11 High Street, Llandaff

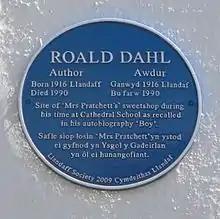
The blue plaque states it was the site of "Mrs Pratchett's sweet shop"

It had not been clear where 'Mrs Pratchett's sweet shop was located. The Llandaff Society had thought it could have been 11 High Street, 38 Bridge Street, 2 High Street, a site on Cardiff Road, 48 High Street, or the HSBC bank on Cardiff Road where Dahl spent his pocket money on sweets. It took a visit from Lissy, Dahl's second wife, to determine the exact location of the sweet shop. The blue plaque was the first publicly-viewable commemorative plaque to recognise Dahl's life in Llandaff.